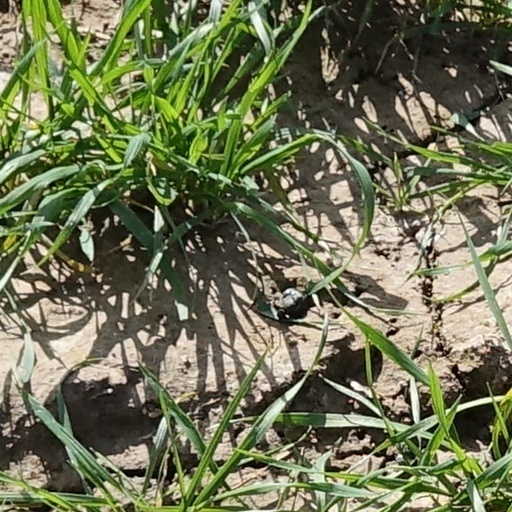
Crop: wheat